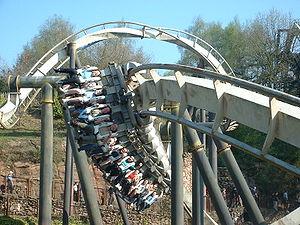
Bolliger & Mabillard ou B&M est une société de conception et de construction de montagnes russes basée en Suisse, dans la ville de Monthey. Cette société est entrée sur le marché dans les années 1980.
Alton Towers est un parc à thèmes situé dans la commune d'Alton dans le Staffordshire. Il est construit sur le site d'une ancienne maison fortifiée. Alton Towers est une propriété de Tussauds Group, filiale de Merlin Entertainments.
Nemesis est un parcours de montagnes russes en métal du parc Alton Towers, situé à Alton, dans le comté anglais du Staffordshire, au Royaume-Uni. Ce sont des montagnes russes inversées développées par le constructeur suisse Bolliger & Mabillard. Ouvertes en 1994, ce sont les premières montagnes russes inversées et la première attraction de Bolliger & Mabillard en Europe.